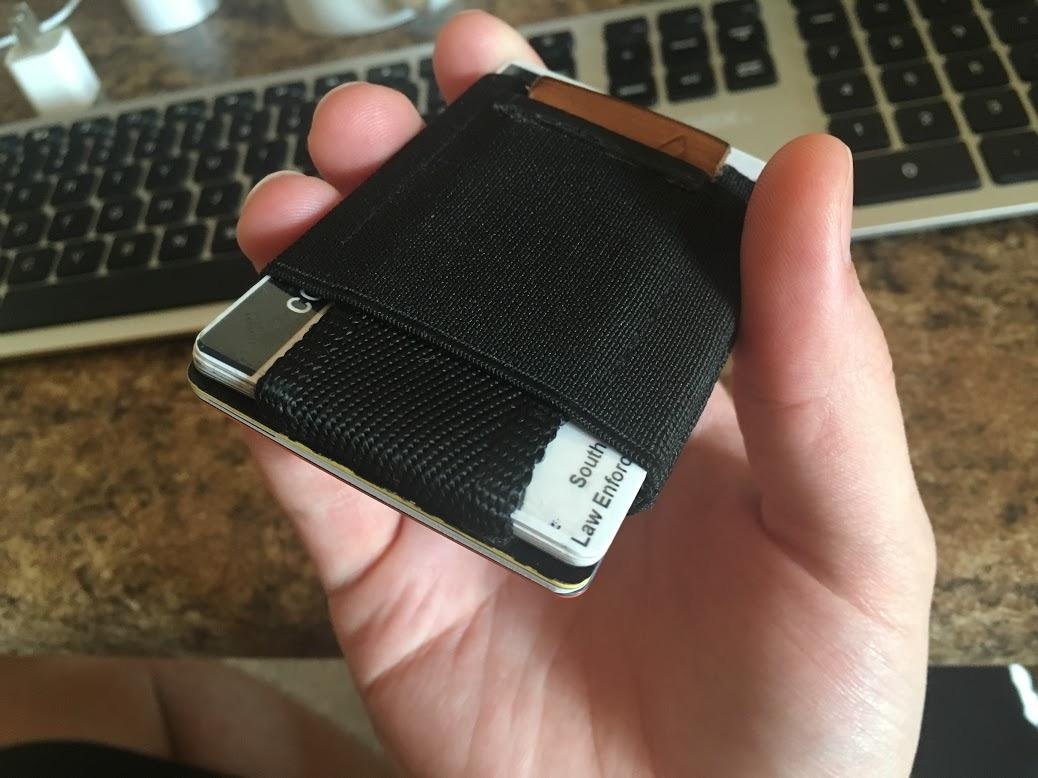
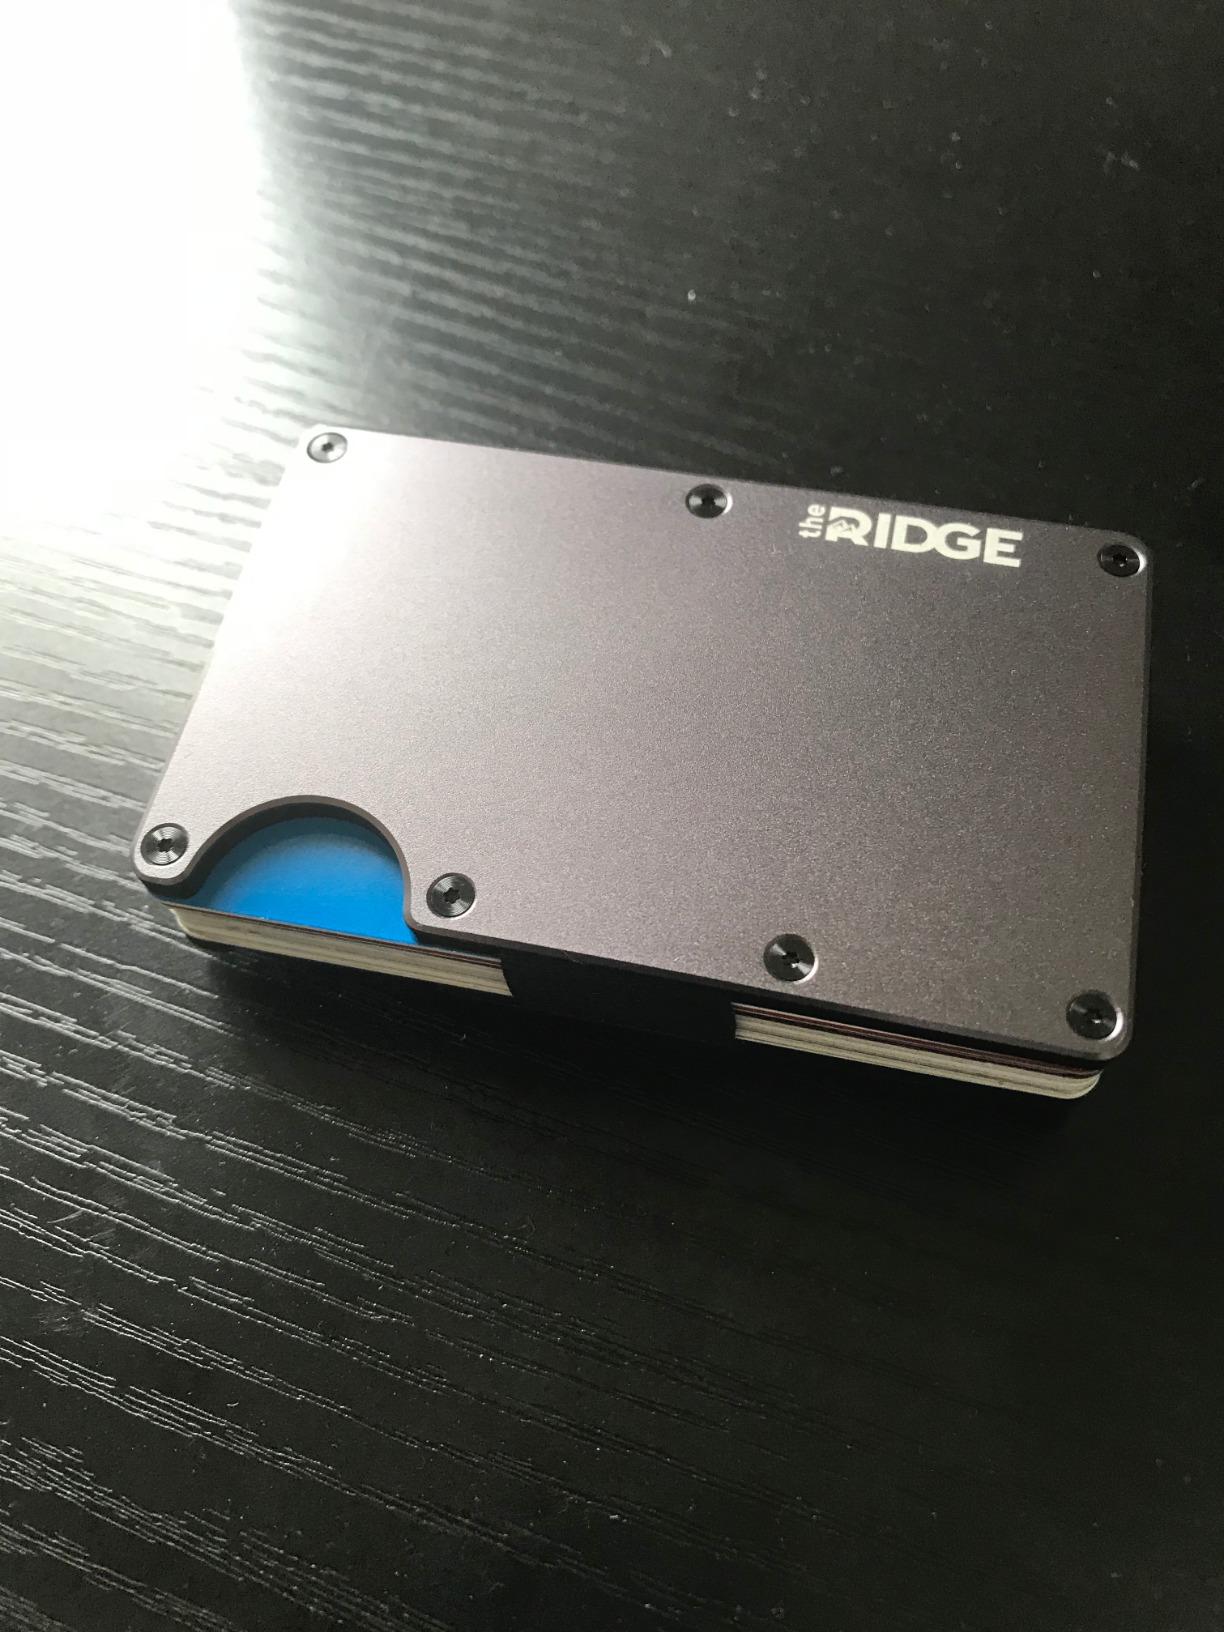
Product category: accessories_wallet
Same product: no